Umbanda

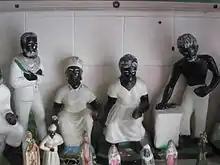
Figurines of the "pretos velhos" ("old blacks"), one of the most popular spirit types in Umbanda

At the top of Umbanda's hierarchy of spirits are the "orixás", entities often regarded as deities. The term "orixá" derives from the Yoruba language of West Africa, as do the names of the various "orixás" themselves, which in Brazil are also employed in the Nagô or Ketu tradition of Candomblé. Although the names of the "orixás" are drawn from Candomblé, Umbandistas do not typically interpret these beings in the same way that Candomblé's practitioners do. There is nevertheless variation according to group; African-oriented Umbandistas place particular emphasis on the "orixás", while they remain far less important in the rituals of White Umbandist groups.